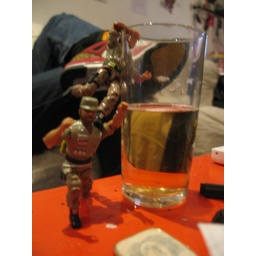
the two GI joes from simon's house decide to take over richie's glass